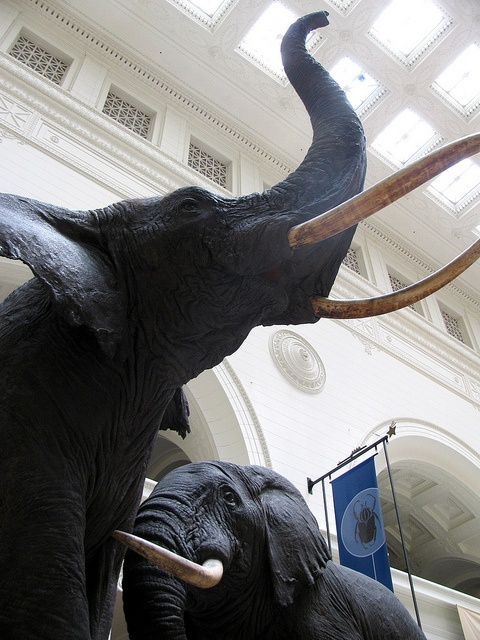
A couple of elephant statues standing in a museum.
Two large gray elephant statues sit inside of a museum.
a couple of elephants that are in some kind of room
Two elephant statues inside of an ornate white building.
Elephants with large tusks inside a historic building.